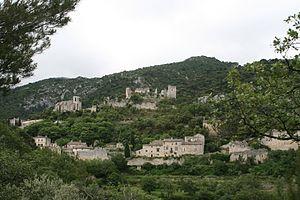
Oppède est une commune française située dans le département de Vaucluse, en région Provence-Alpes-Côte d'Azur.
L'église Notre-Dame-d'Alydon ou Notre-Dame-de-Dolidon, est une église catholique du XVIᵉ siècle située en France dans le Vaucluse sur la commune d’Oppède. L'église fait l’objet d’une inscription au titre des monuments historiques le 11 octobre 1929.